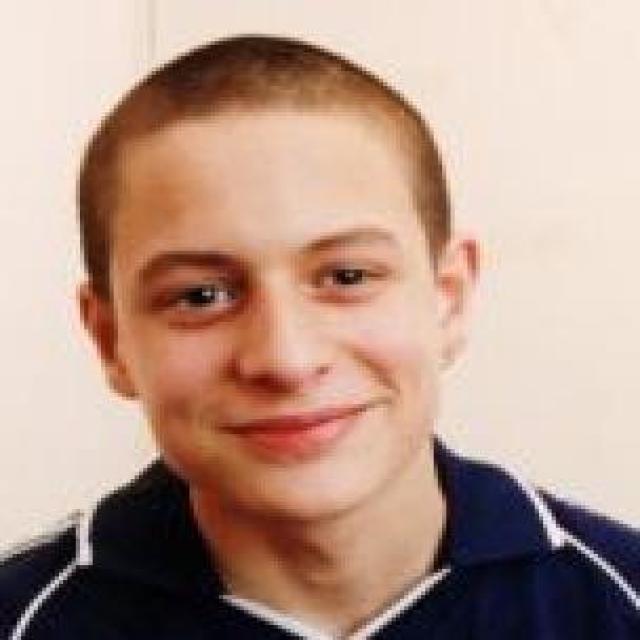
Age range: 13-20